David Rotenberg (author)

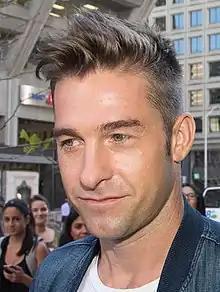
Scott Speedman

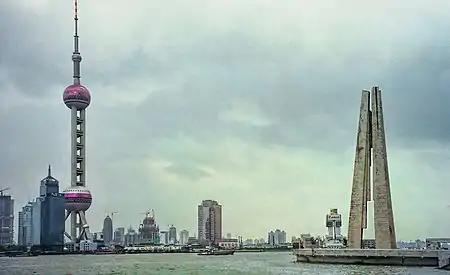
Shanghai, viewed from The Bund, the principal setting of the "Zhong Fong" series.

In 2003, Rotenberg founded the Professional Actors Lab and also taught at Equity Showcase Theatre. Rotenberg worked with approximately 75 actors at any given time, and his students included Tatiana Maslany, Rachel McAdams, Scott Speedman, Sarah Gadon, Ennis Esmer, Patrick J. Adams, David Julian Hirsh, Jonas Chernick, Shawn Doyle, Polly Shannon, and Demore Barnes.